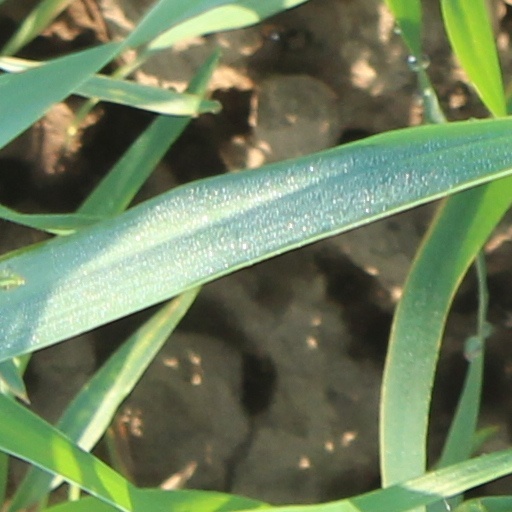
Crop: wheat